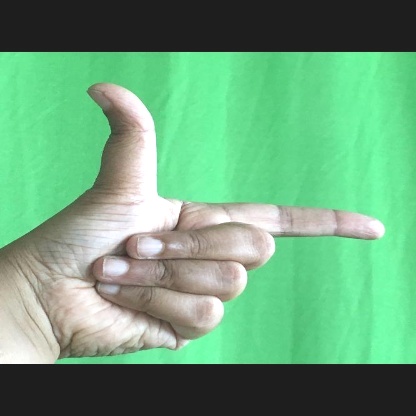
Mudra: Chandrakala